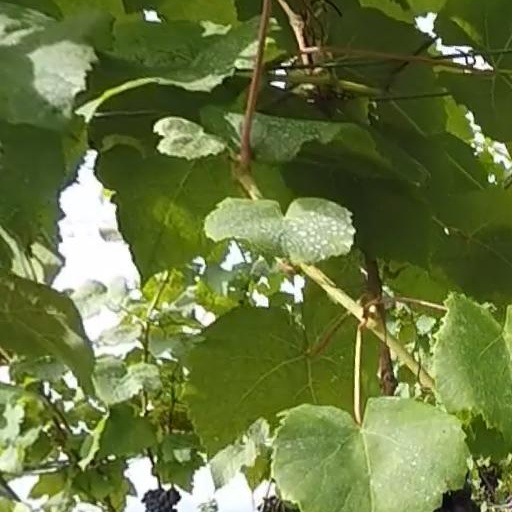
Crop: grape